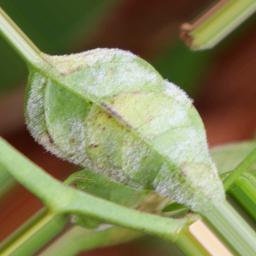
Label: powdery mildew